Miguel Bernal Jiménez

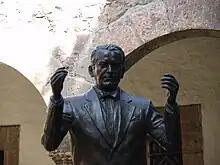
Statue of Miguel Bernal Jiménez at the Conservatorio de las Rosas, Morelia, Michoacán, Mexico

Miguel Bernal Jiménez (16 February 1910 – 26 July 1956) was a Mexican composer, organist, teacher, and musicologist.